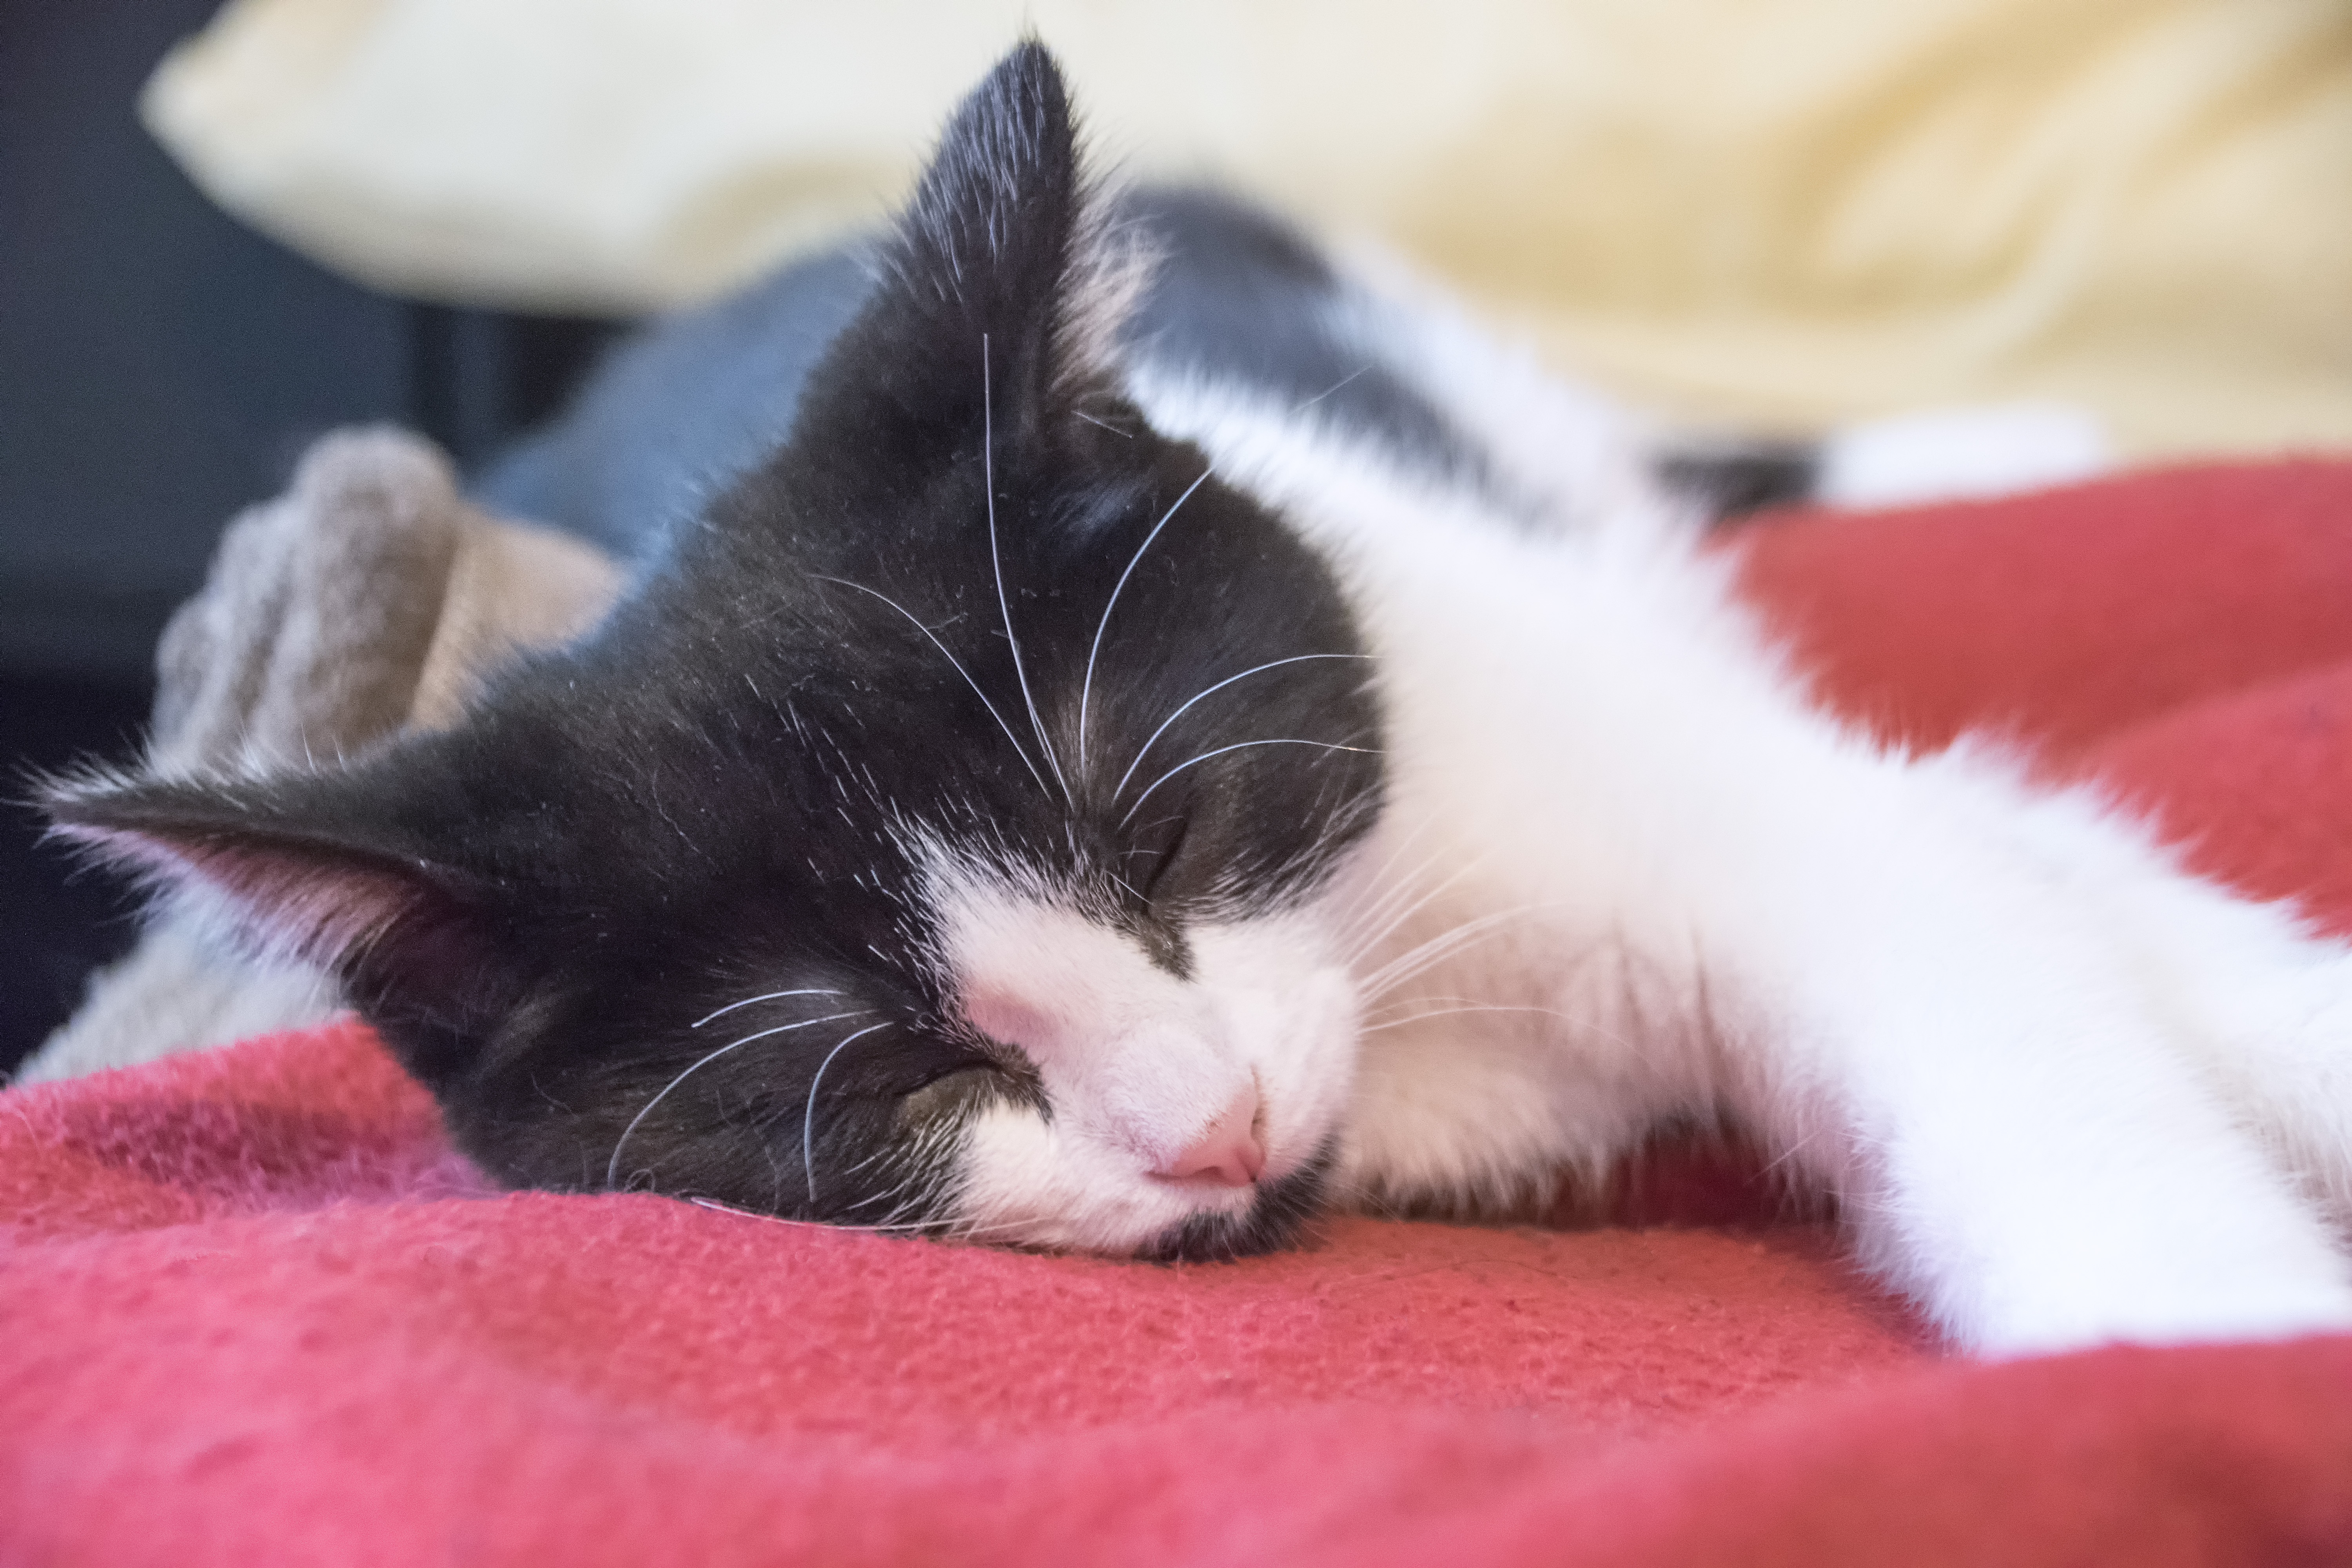
kitten, cat, mammal, close up, nose, whiskers, canada, vertebrate, chat, quebec, sherbrooke, small to medium sized cats, cat like mammal, domestic short haired cat